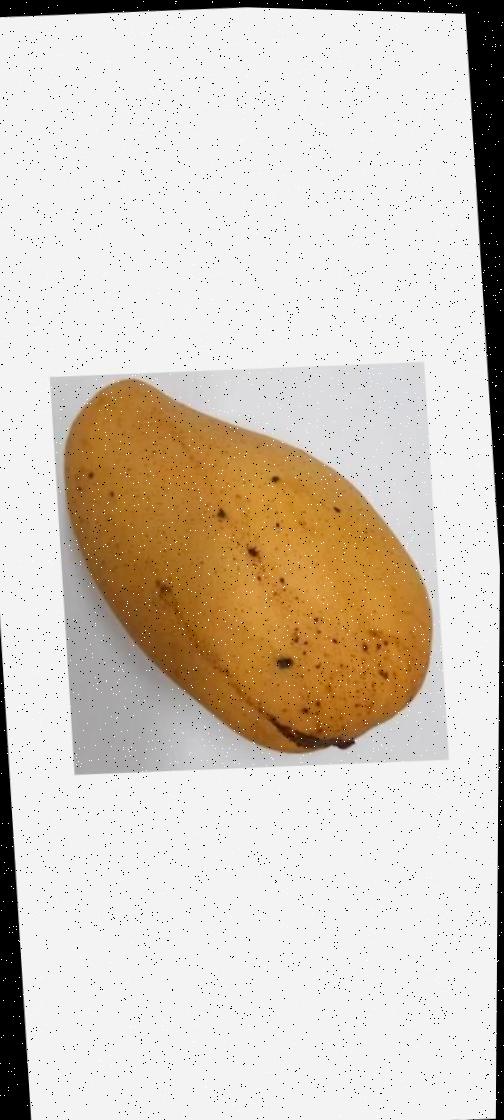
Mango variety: Katimon